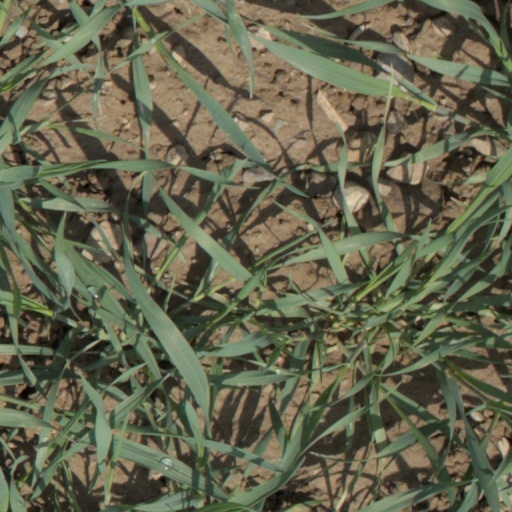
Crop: wheat